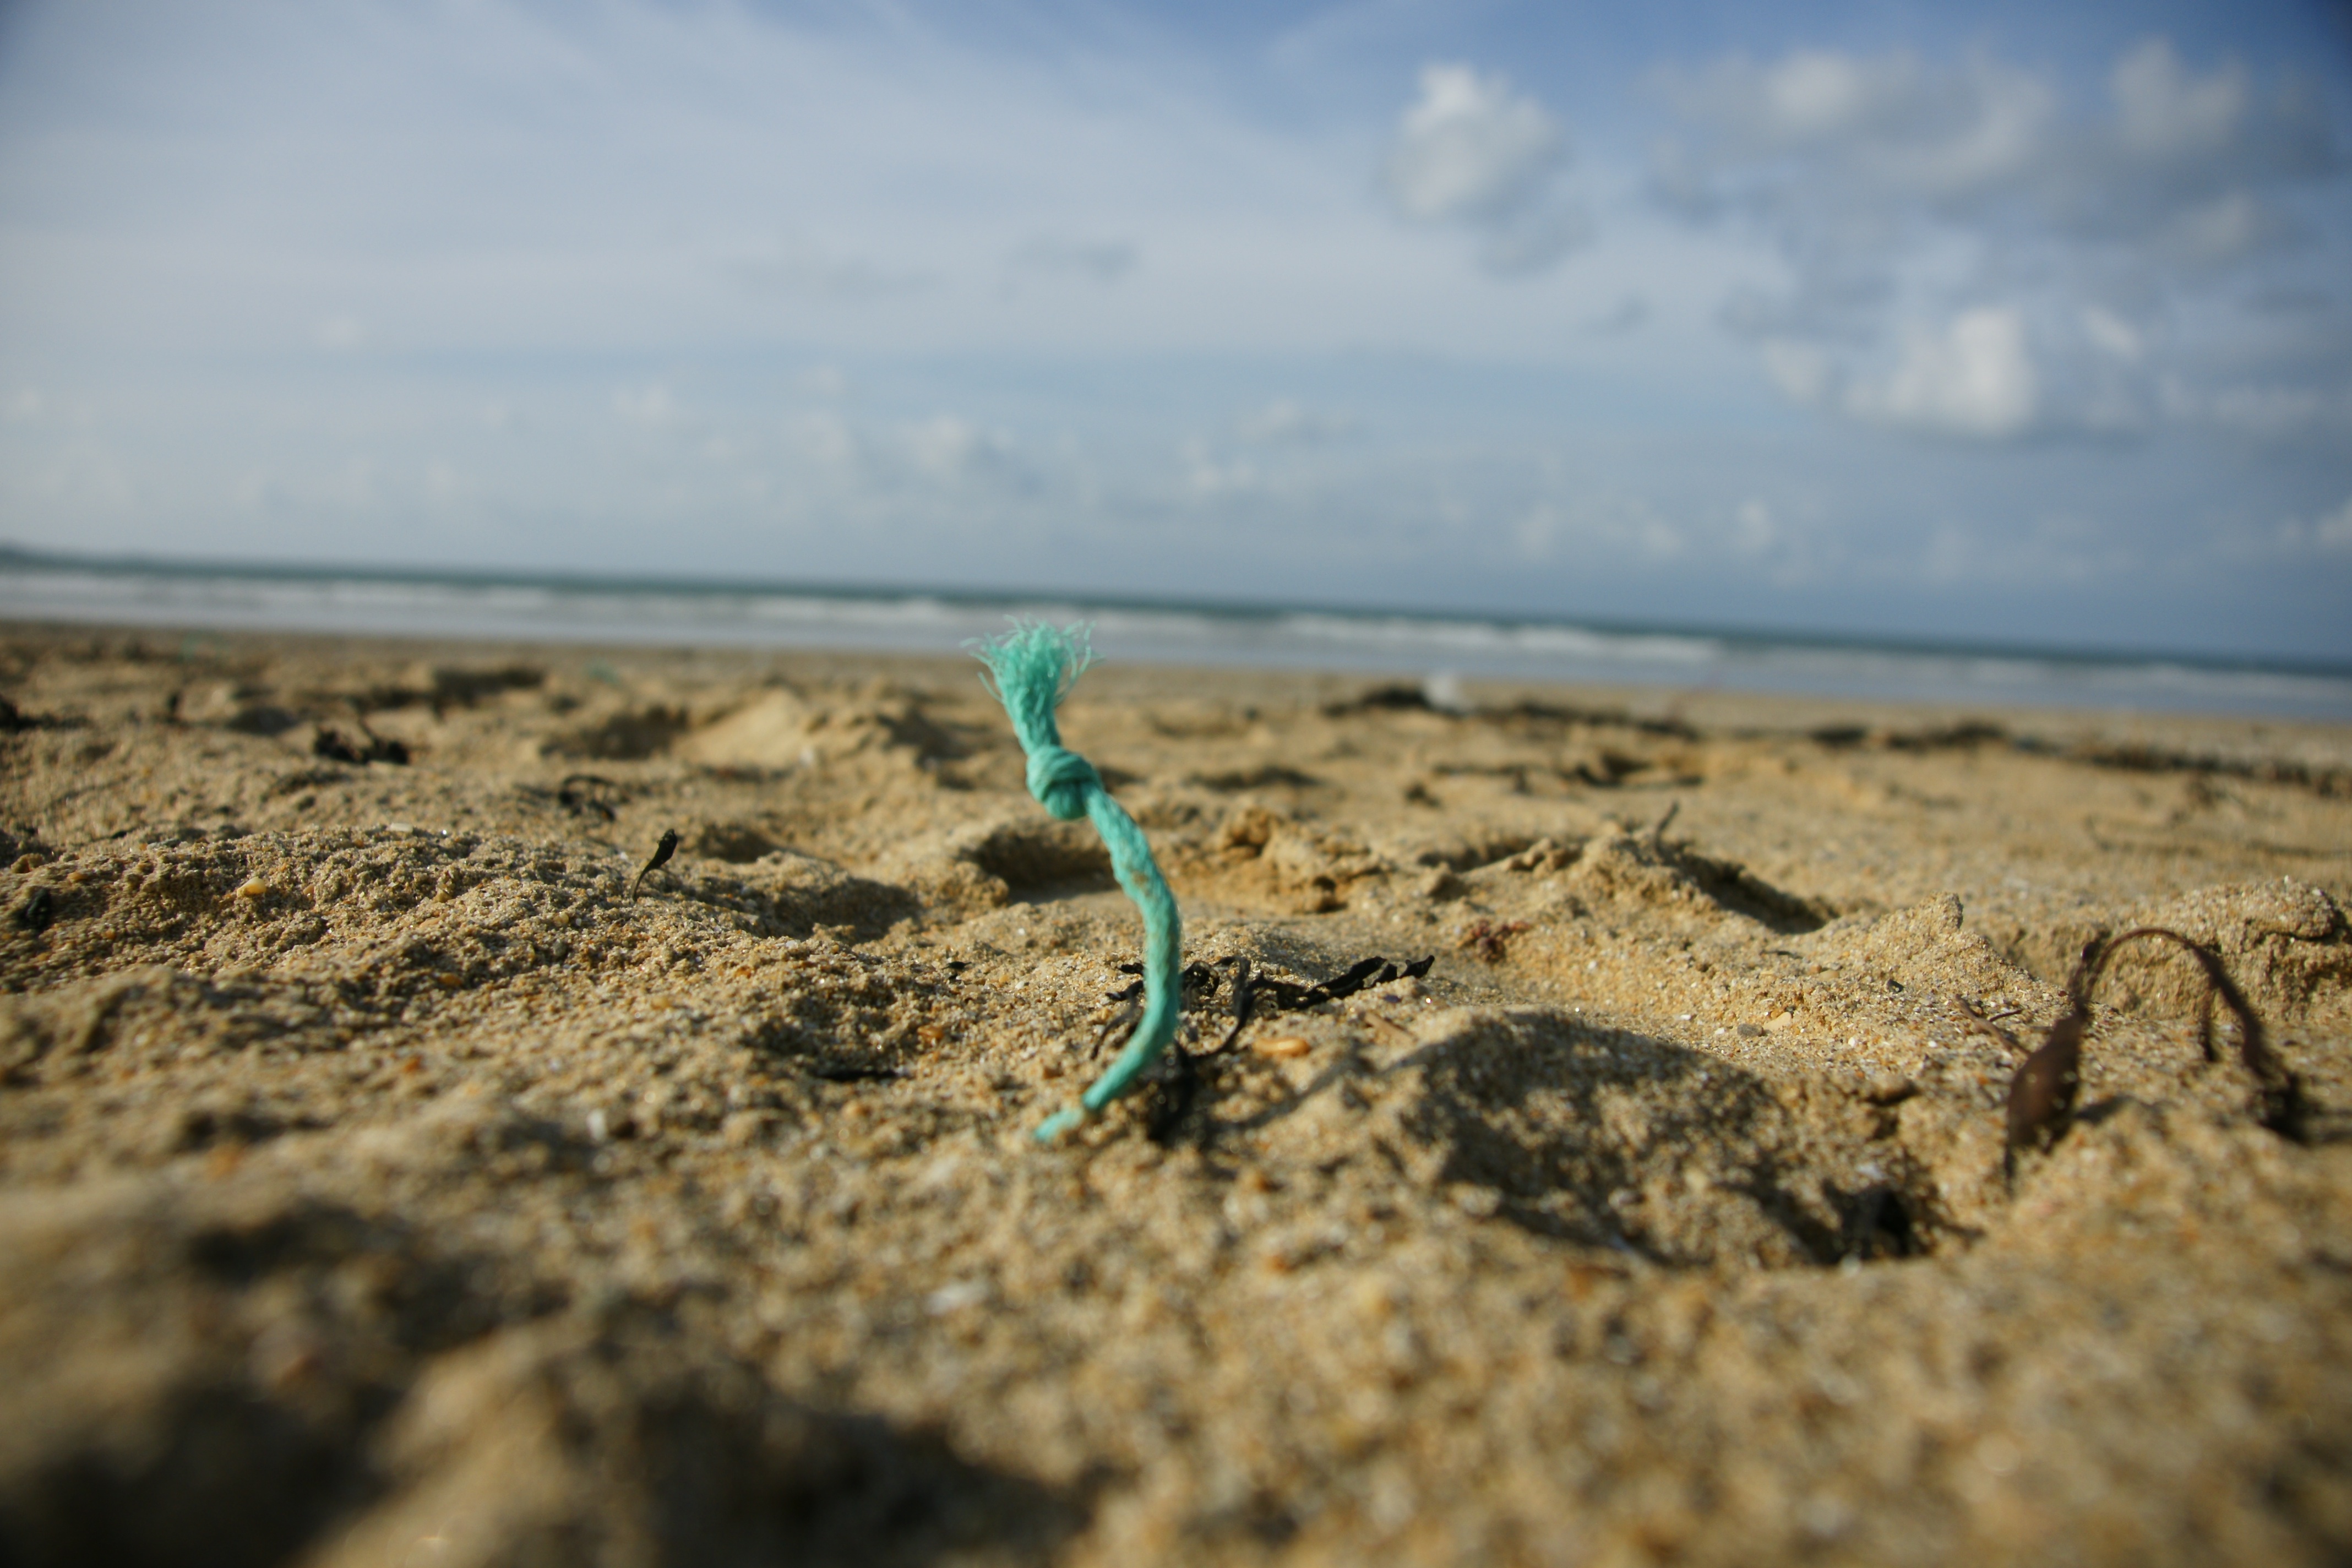
beach, sea, coast, sand, rock, ocean, horizon, shore, wave, material, body of water, mudflat